178th Rifle Division

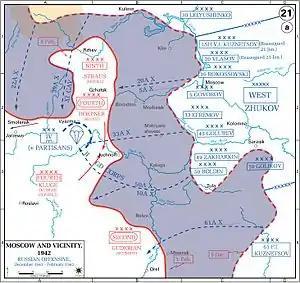
Moscow counteroffensive. Note advance of 22nd Army on the far left.

At the start of 1942 the 22nd Army consisted of the 178th, 179th, 186th, and 357th Rifle Divisions, plus one regiment of the 220th Rifle Division and the 129th Tank Brigade. Despite these scant and understrength forces, it went over to the offensive on January 15, under command of Maj. Gen. V. I. Vostrukhov, and drove 120km to the south and southeast, deeply enveloping the German grouping at Olenino, which consisted of seven divisions. Air transport was required to keep them in supply, while part of 22nd Army advanced on Bely. In cooperation with forces of 39th Army the German Bely grouping was compressed along the BelyDukhovshchina road, where it set up a firm defense. On January 16 the 4th Shock Army retook Andreapol, and five days later cleared Toropets, creating a huge salient to the west of 9th Army.